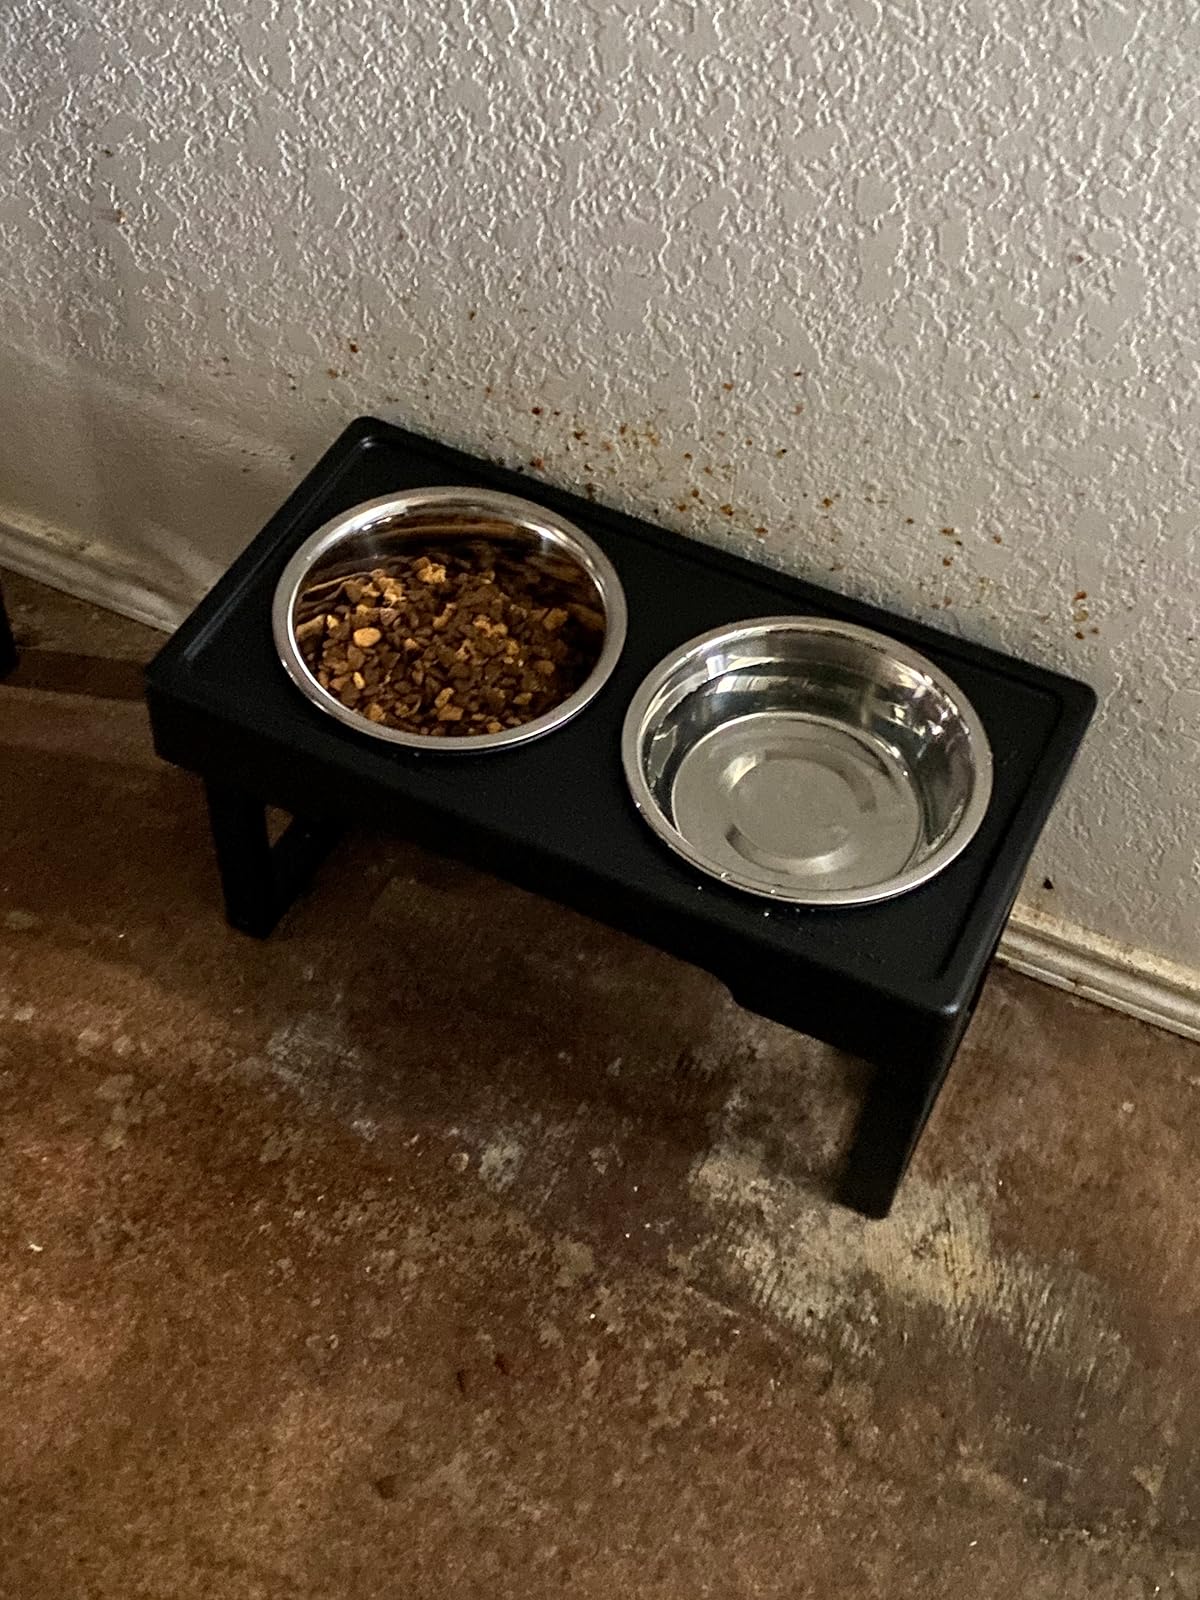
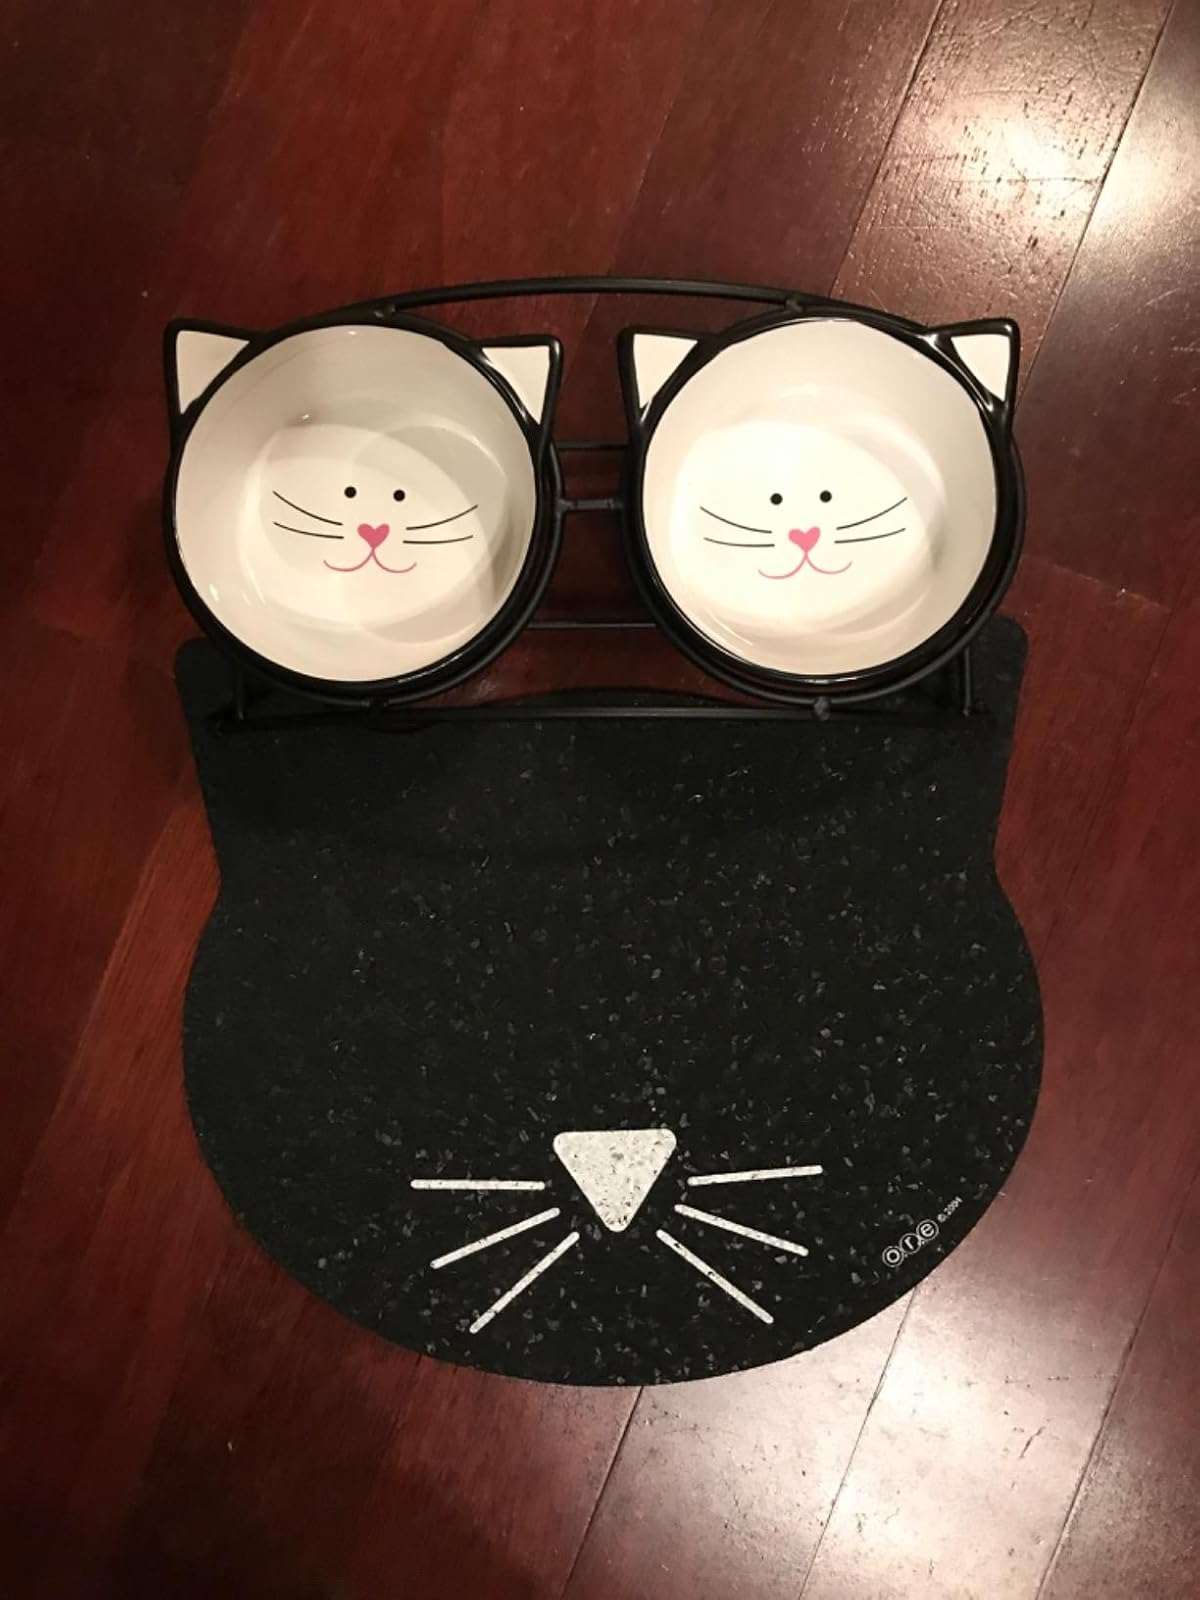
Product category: items_bowl
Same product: no